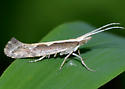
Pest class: diamondback_moth